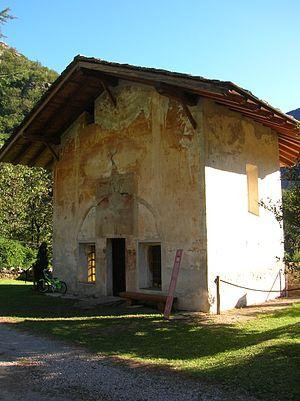
Dehors de la chapelle de Saint-Joseph, Château Vallaise, Arnad, Vallée d'Aoste, en Italie.
Le château inférieur d'Arnad, dénommé également Château Vallaise et Palais de la Costetta, se situe à Arnad, dans la basse Vallée d'Aoste, près du château supérieur.